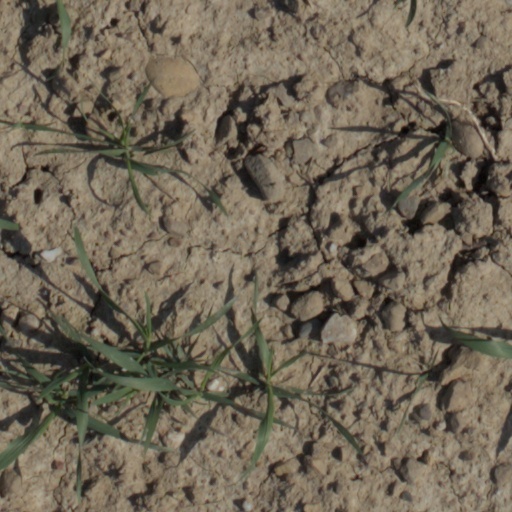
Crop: wheat